Answer in natural language. Considering the relative positions, where is light blue colour dresser birkeland with respect to Doorway? Choose between the following options: right or left
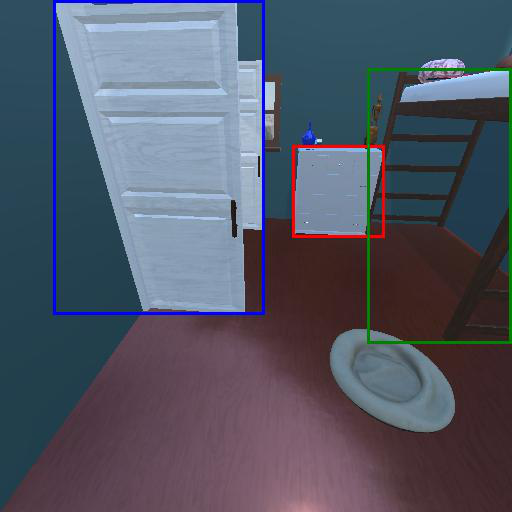
<answer>right</answer>